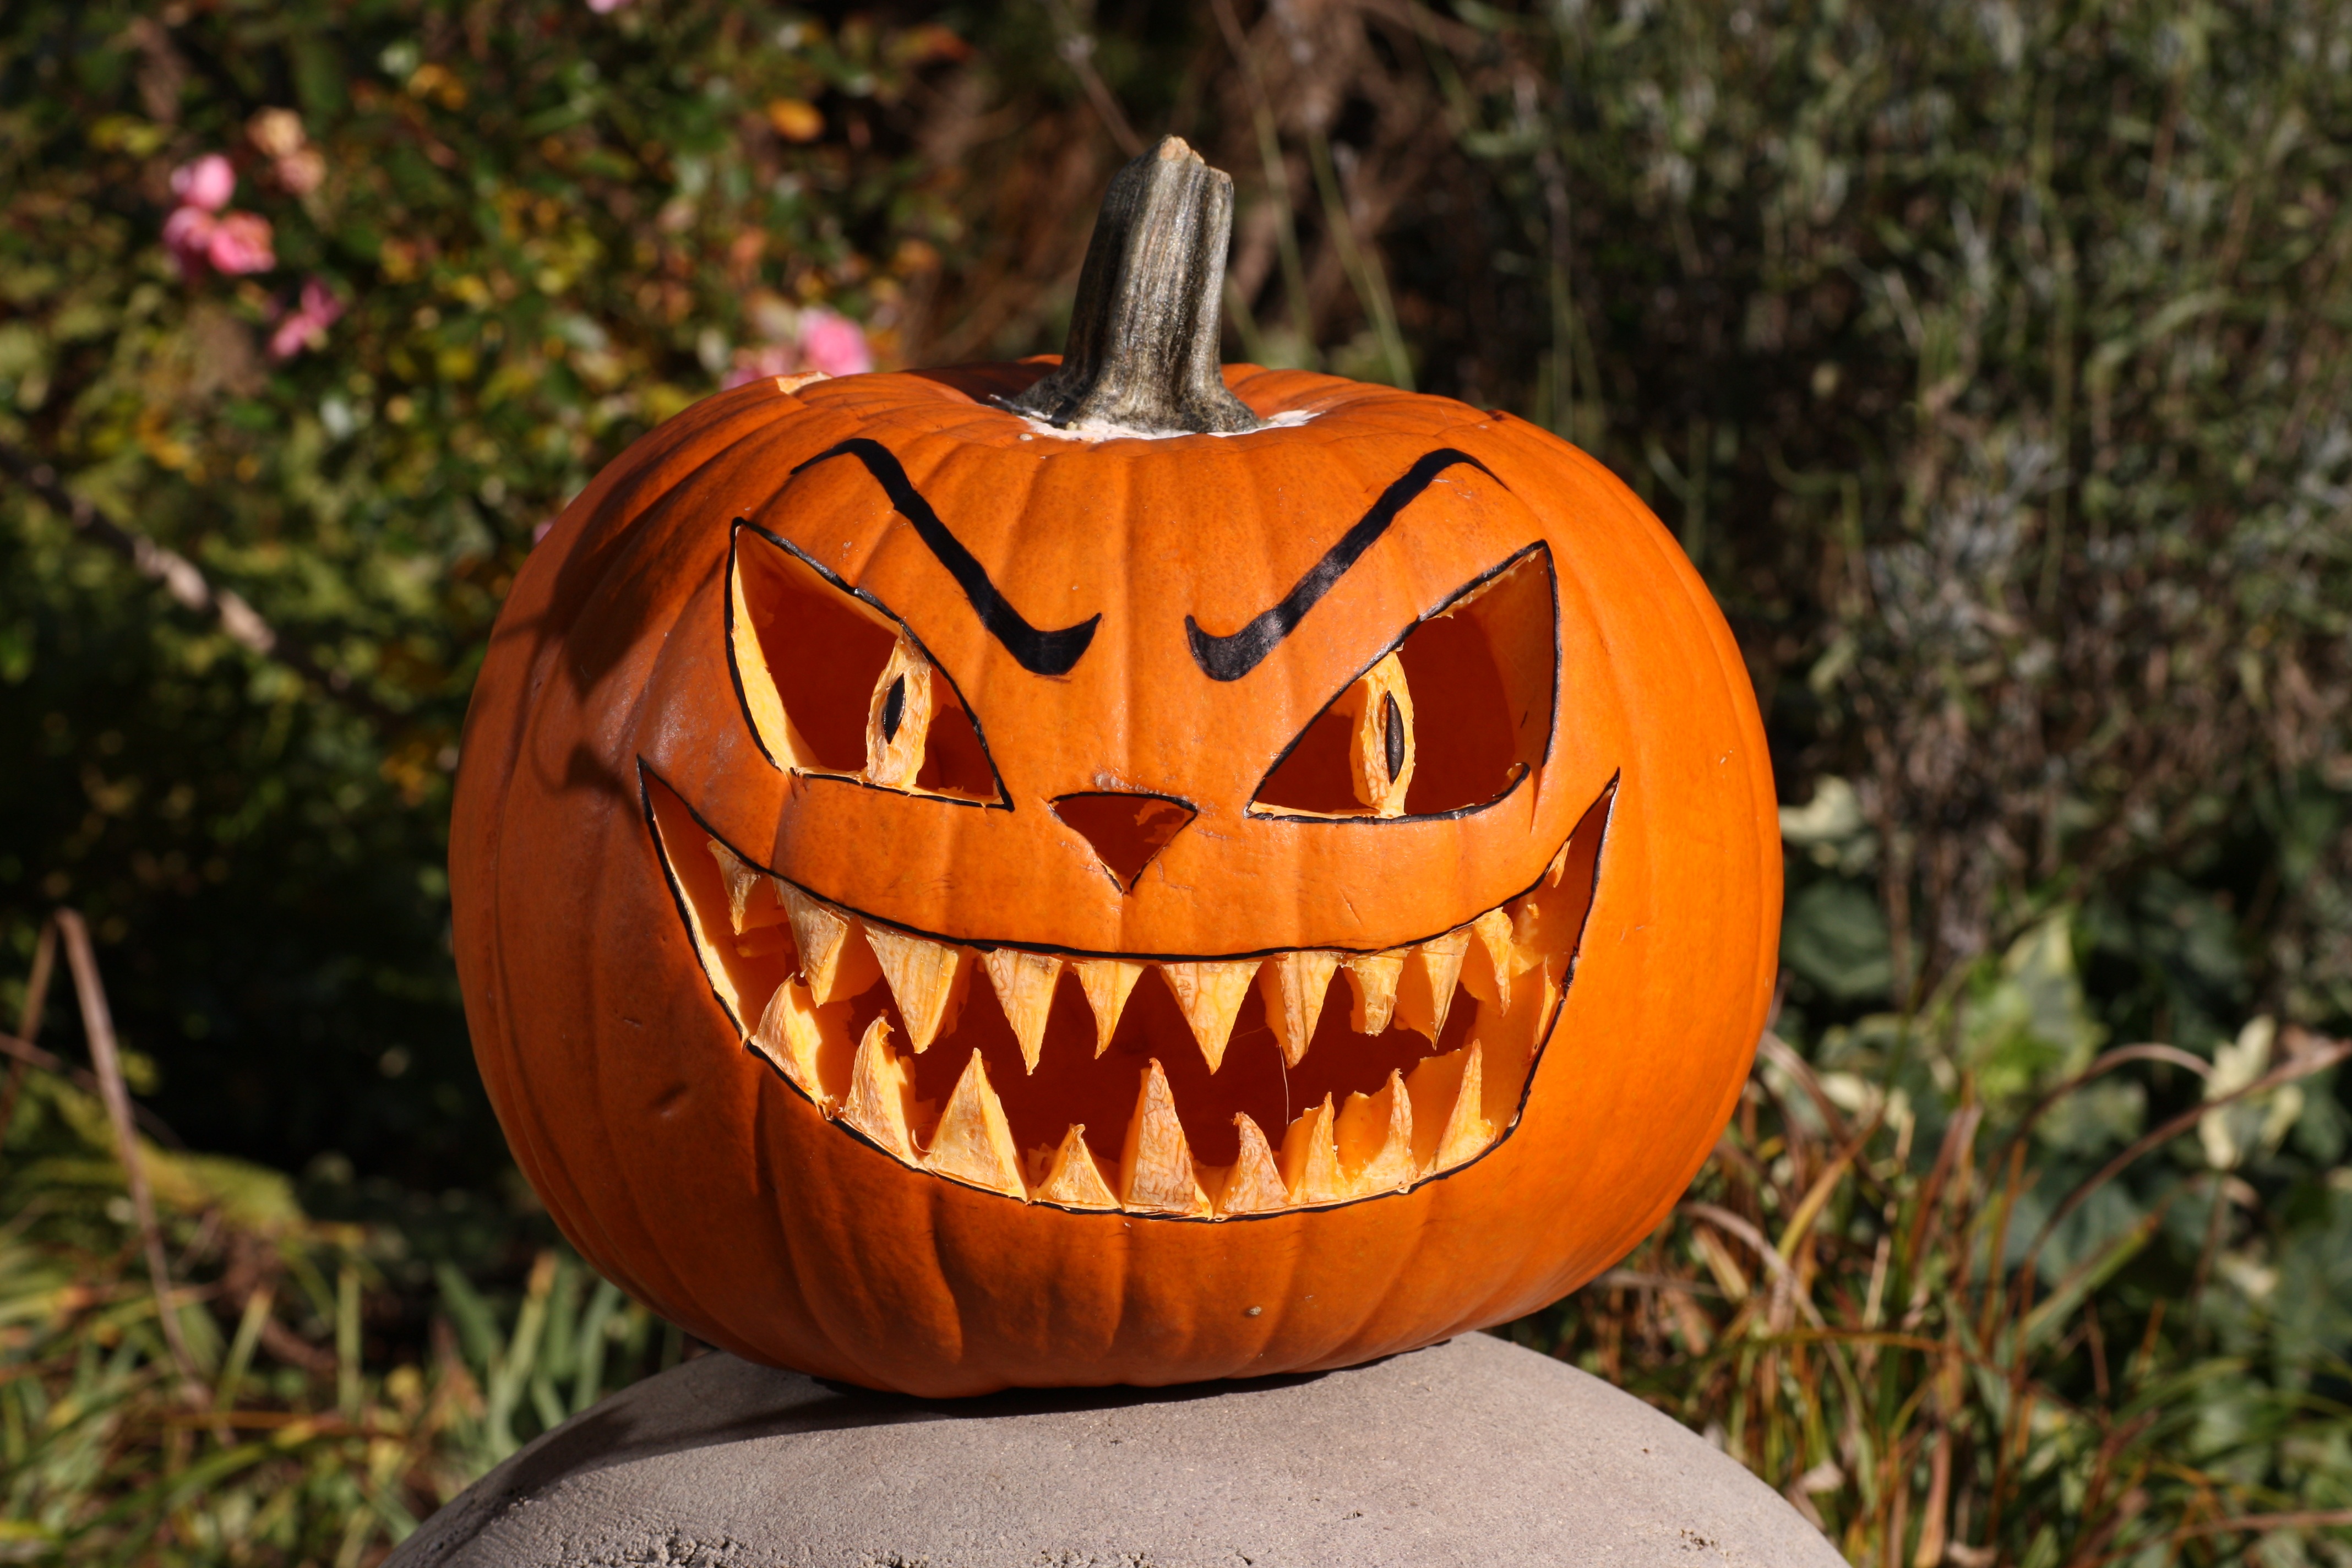
orange, autumn, pumpkin, halloween, holiday, gourd, jack o lantern, face, vegetables, calabaza, event, carving, helloween, pumpkins autumn, 31 october, fash, hollow out, man made object, helloweenk rbis